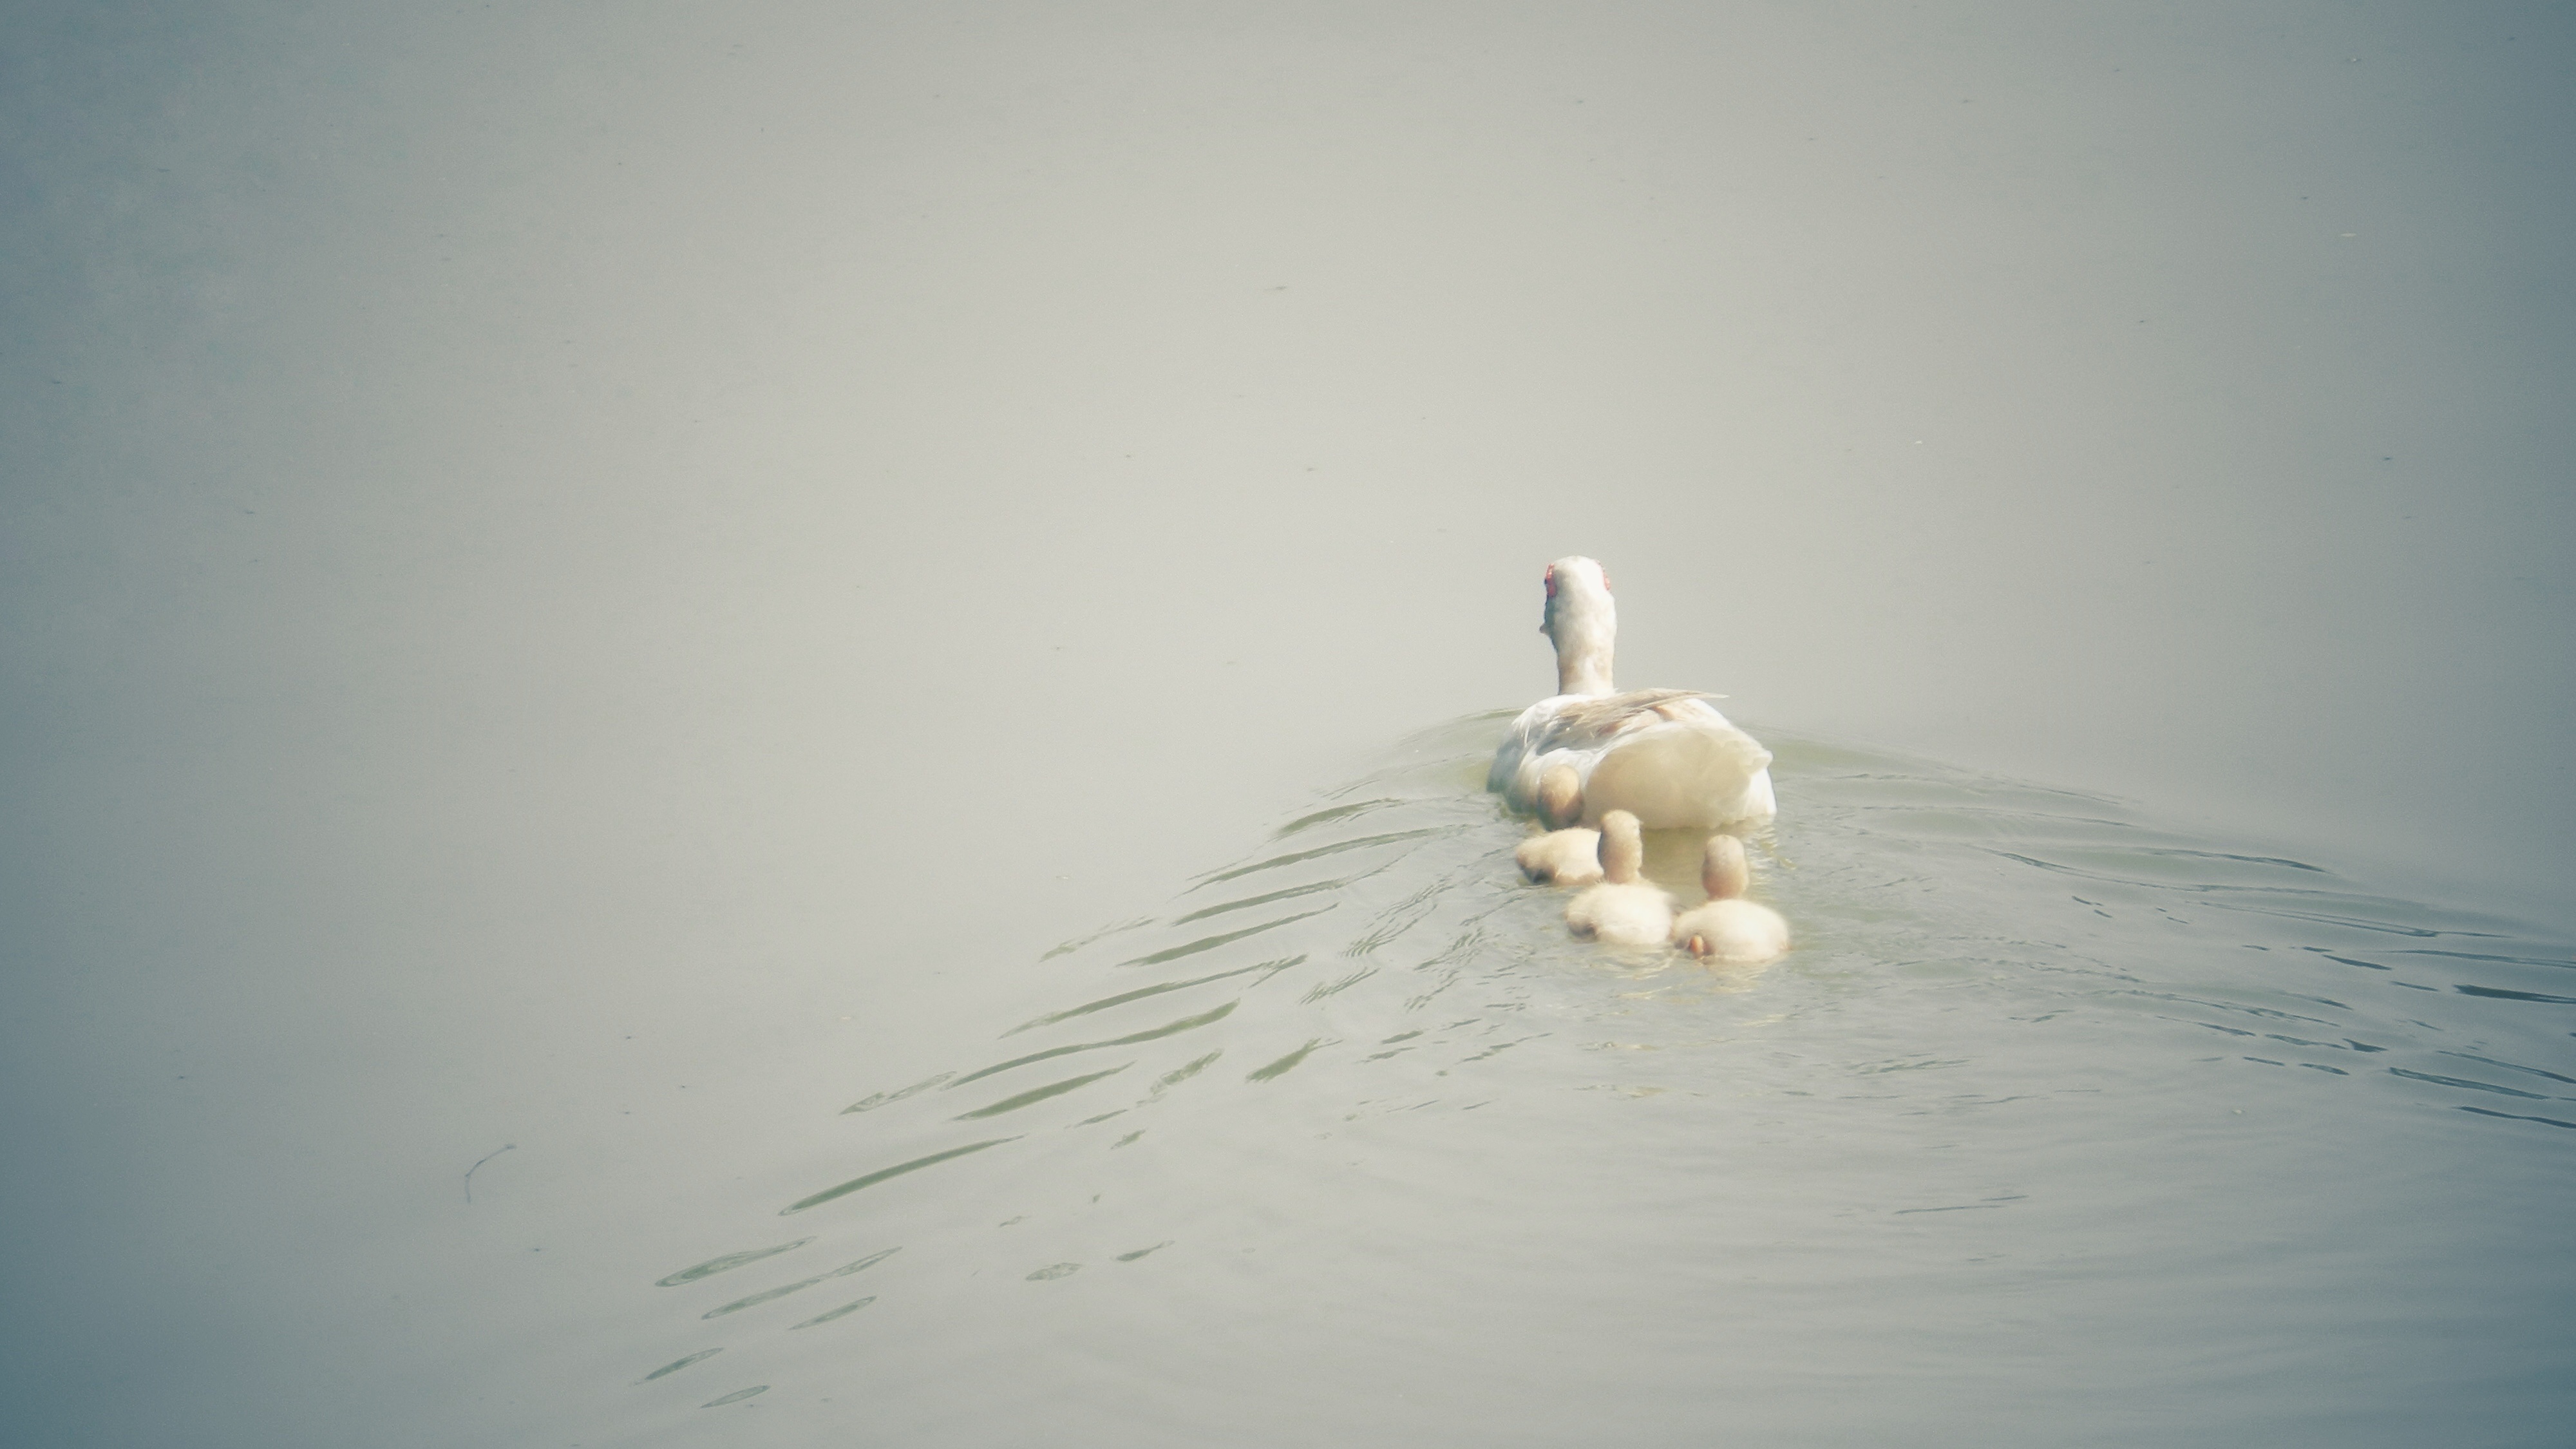
hand, nature, sand, bird, wing, light, white, lake, animal, river, summer, pond, wildlife, swim, love, young, spring, reflection, natural, together, baby, swimming, parent, mom, outdoors, family, mother, relationship, duck, duckling, birdwatching, lead, water bird, follow, parenting, macro photography, affectionate